Marine Megafauna Foundation

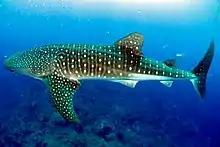
Whale Sharks are the World's Biggest Fish

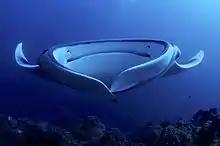
Giant Manta Ray

MMF has permanent research & conservation sites in Mozambique, Australia, Indonesia, and Florida, as well as other temporary locations.